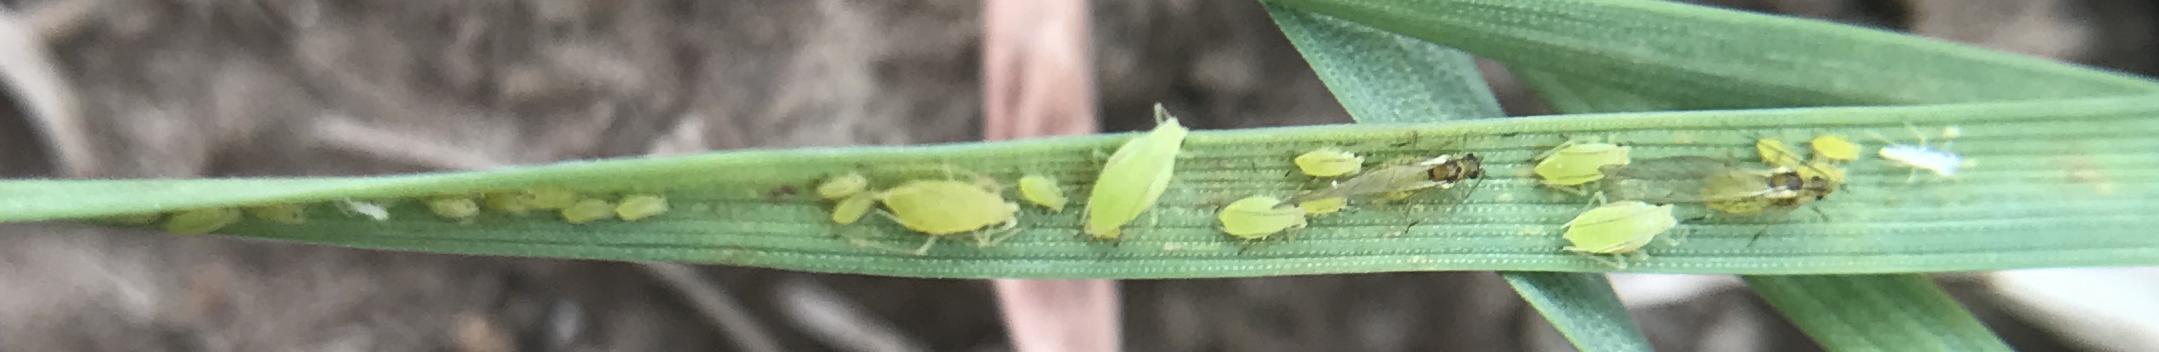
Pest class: cereal_grass_aphid